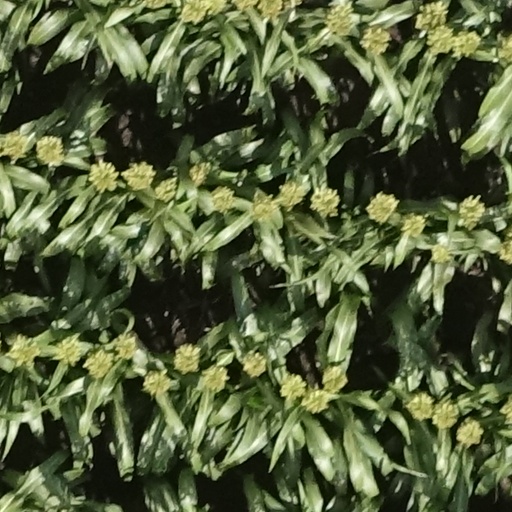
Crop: sorghum